Lucky Bisht

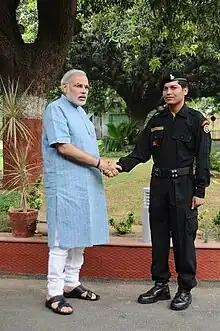

Bisht was born in Gangolihat, Pithoragarh district, Uttarakhand. His grandfather died in the Indo-Pakistani War of 1971. He completed his early education at Kendriya Vidhyalaya No. 5, Mansarovar, Jaipur, and joined the special forces at the age of 16 in 2003. He underwent two and a half years of training in espionage and commando tactics in Israel.